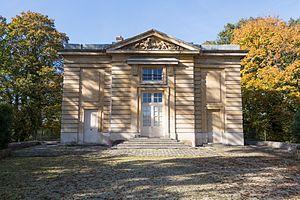
Pavillon du Butard, Architecte
Le pavillon du Butard est un ancien rendez-vous de chasse construit par l'architecte Ange-Jacques Gabriel, à la demande du roi Louis XV entre 1750 et 1754.